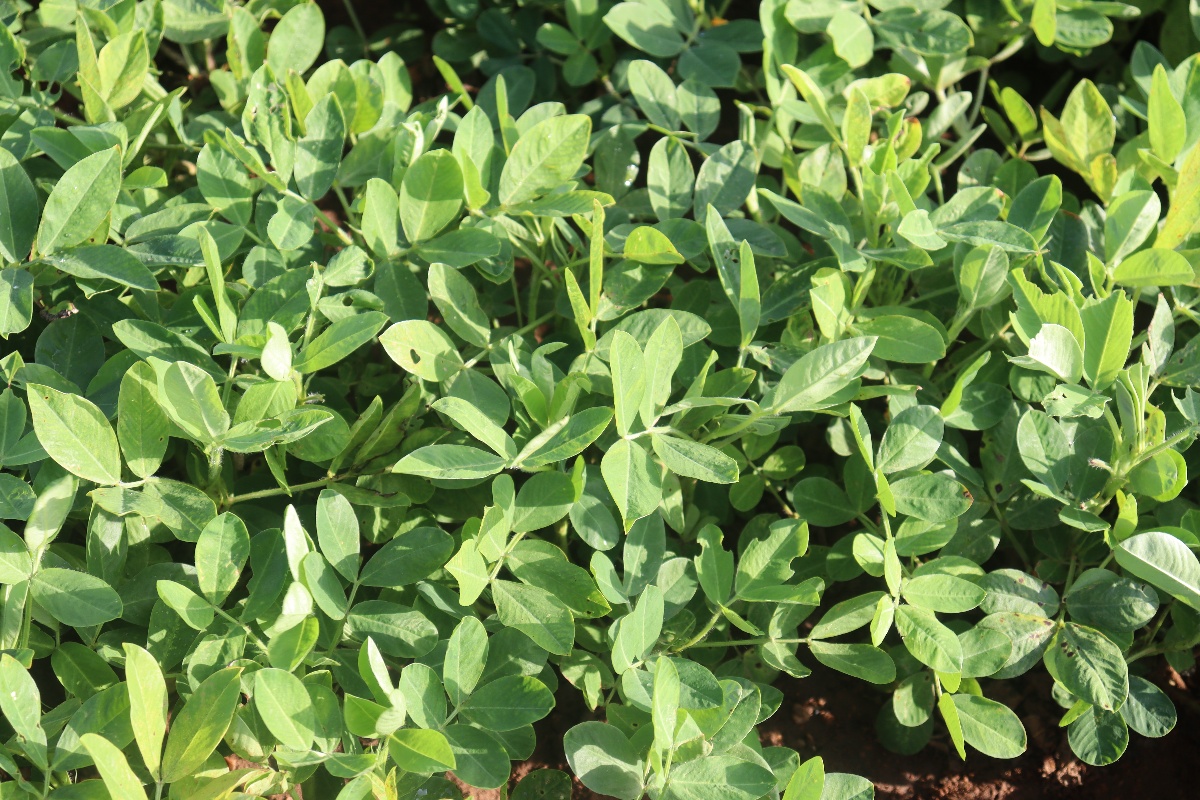
Label: early_leaf_spot